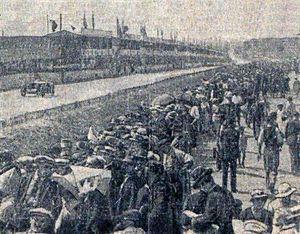
Course des 24 Heures du Mans 1934.
Les 24 Heures du Mans 1934 sont la 12ᵉ édition de l'épreuve et se déroulent les 16 et 17 juin 1934 sur le circuit de la Sarthe.